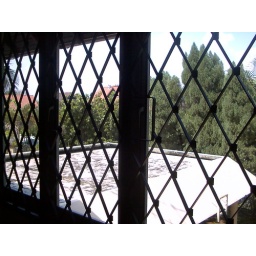
TAMAN TAR 3. looking out of master bedroom window over car port roof